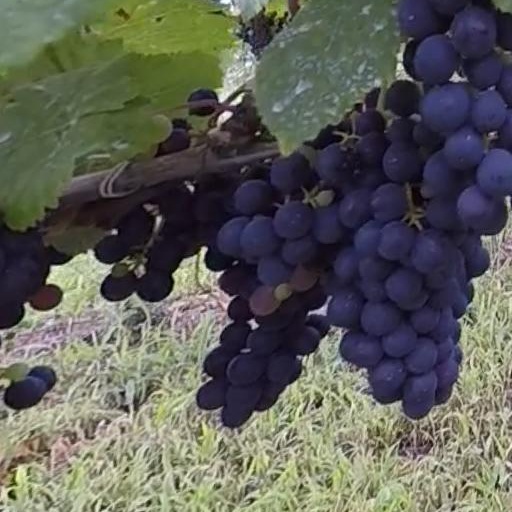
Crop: grape